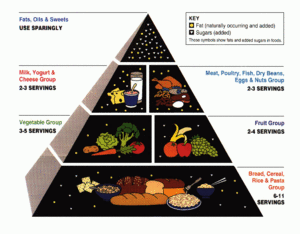
La ration alimentaire est la quantité et la nature d'aliments qu'une personne doit consommer en un jour afin de subvenir aux besoins de son corps. Elle correspond à l'ensemble des repas et des collations d'une journée. La répartition des apports énergétiques et des nutriments fait référence à la fragmentation de cette ration en différentes prises alimentaires.
La pyramide alimentaire est un guide visuel qui se propose d'élaborer un régime alimentaire omnivore équilibré. Cette aide graphique est conçue pour conduire le grand public à suivre les conseils diététiques proposés par un organisme ou une société qualifiés en matière de santé. Pour interpréter cette schématisation de la ration alimentaire quotidienne, il est convenu que les aliments placés au sommet ou dans la partie supérieure sont ceux qui doivent être consommés en plus petite quantité et ceux placés vers la base sont ceux que l'on doit consommer avec une plus grande fréquence et en plus grande quantité.